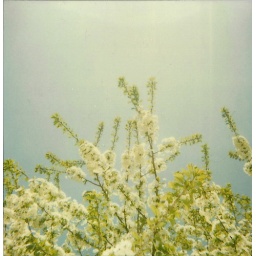
flowers in the sky